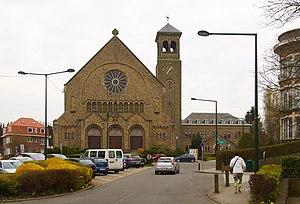
L'avenue du Chant d'Oiseau est une rue bruxelloise de la commune d'Auderghem et Woluwe-Saint-Pierre.